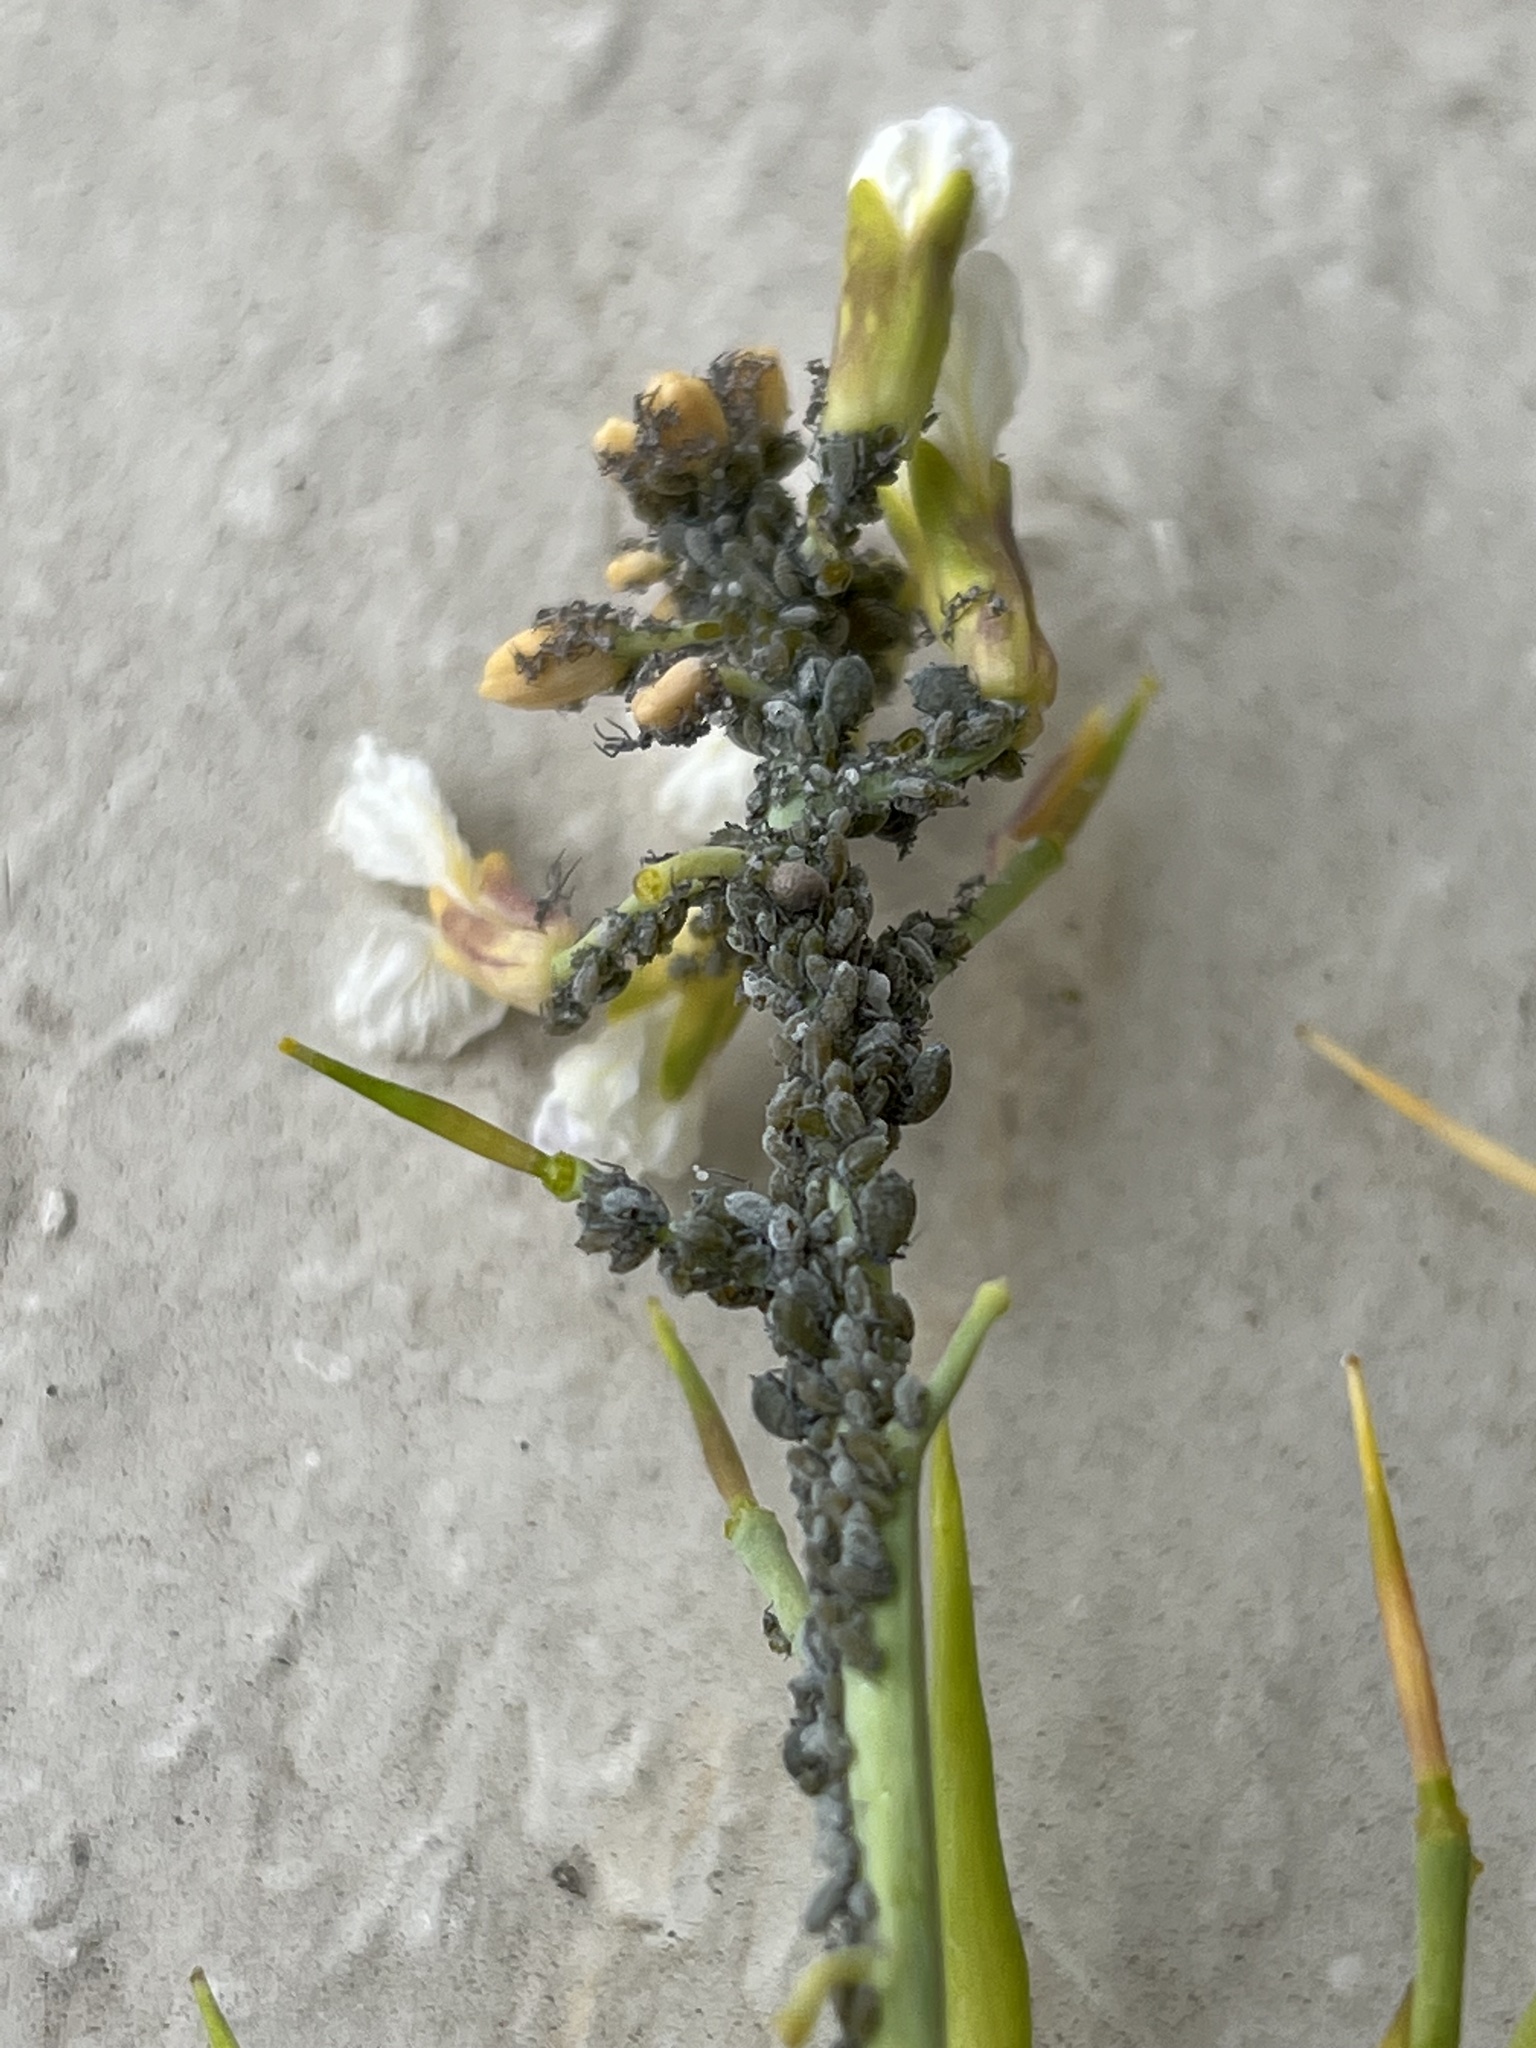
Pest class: cabbage_aphid